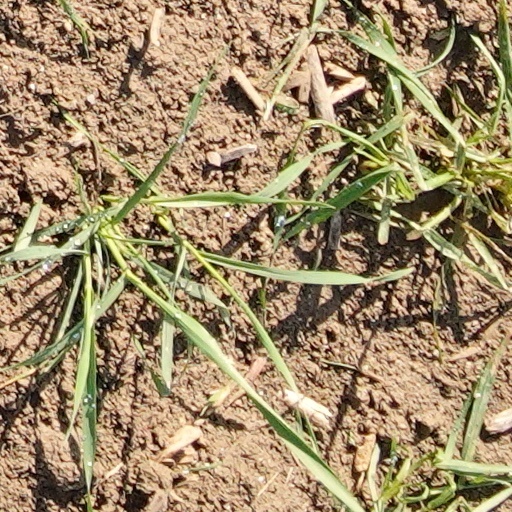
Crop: wheat